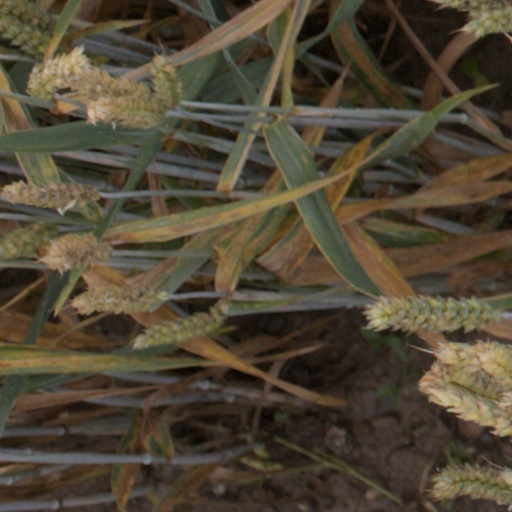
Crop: wheat